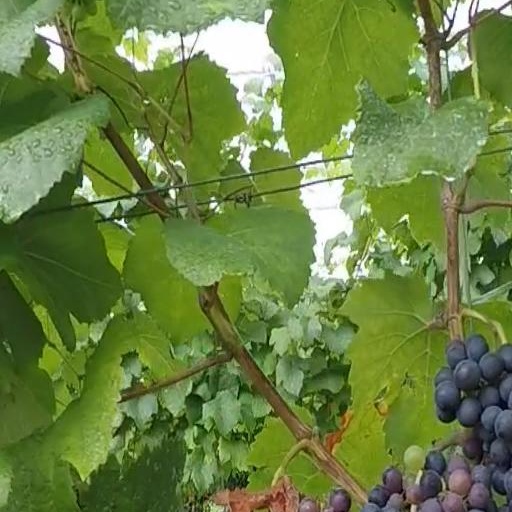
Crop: grape